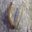
Label: caterpillar